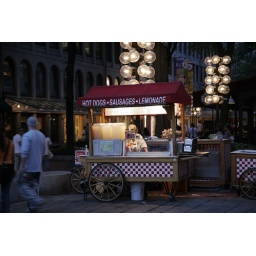
Hot dog stand in Quincy market